Doug Aitken

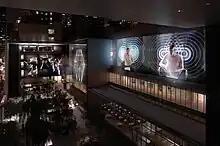
Aitken 's "Sleepwalkers" displayed at the Museum of Modern Art 2007

Aitken has created an array of site-specific installations, sometimes synthesizing interactive media with architecture. A recent site-specific work, "New Horizon", revolved around a reflective hot air balloon and gondola that transformed into a kinetic light sculpture. The balloon sculpture was featured in a series of happenings that took place in July 2019 across the state of Massachusetts. Another project was "Underwater Pavilions" (2016), which consisted of three temporary sculptures that were moored to the ocean floor off Catalina Island, CA. Geometric in design, the sculptures created environments that reflected and refracted light, opening a portal that physically connected a viewer to the expanse of the ocean while simultaneously disrupting preconceived visual ideas of the aquatic world. By merging the language of contemporary architecture, land art, and ocean research and conservation, the Underwater Pavilions were a living artwork within a vibrant ecosystem. In contrast to areas of the sculpture that have a rough and rock-like surface, mirrored sections reflected the seascape and, when approached, activated to become a kaleidoscopic observatory. The environments created by the sculptures changed and adjusted with the currents and time of day, focusing the attention of the viewer on the rhythm of the ocean and its life cycles. The artwork created a variety of converging perceptual encounters that played with the fluidity of time and space, resulting in a heightened awareness of the physical world. The sculptures were created in partnership with Parley for the Oceans and the Museum of Contemporary Art, Los Angeles. Another site-specific project, titled "Mirage", premiered at Desert X, near Palm Springs, CA from February 25 to April 30, 2017, and evolved with presentations in Detroit, MI, as "Mirage Detroit" (2018), and Switzerland as "Mirage Gstaad" (2019).